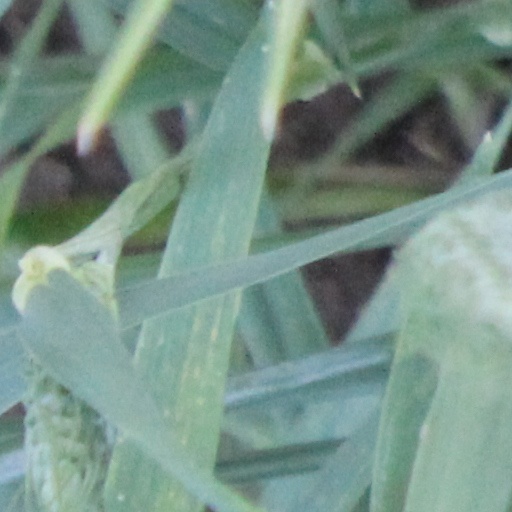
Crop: wheat